Adenomyoepithelioma of the breast

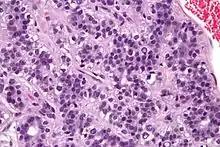
Micrograph of an adenomyoepithelioma. H&E stain.

An adenomyoepithelioma of the breast is a rare tumour in the breast composed of glandular elements (adeno-) and myoepithelial cells. It is usually benign; however, there are reports of malignant behaviour.